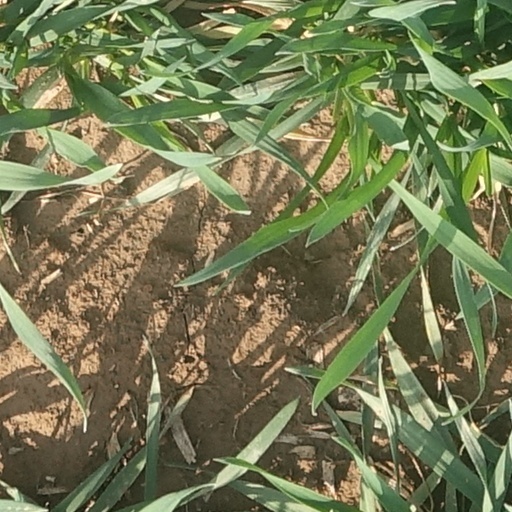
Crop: wheat